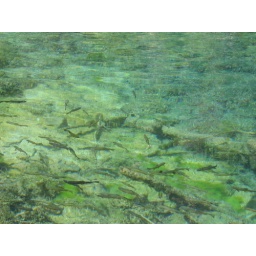
Fish in the crystal clear water at Hanging Lake.